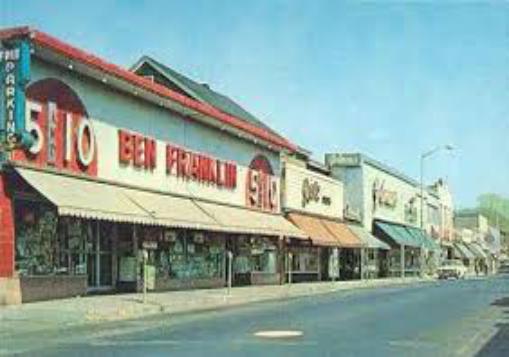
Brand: Ben Franklin Stores
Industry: Necessities